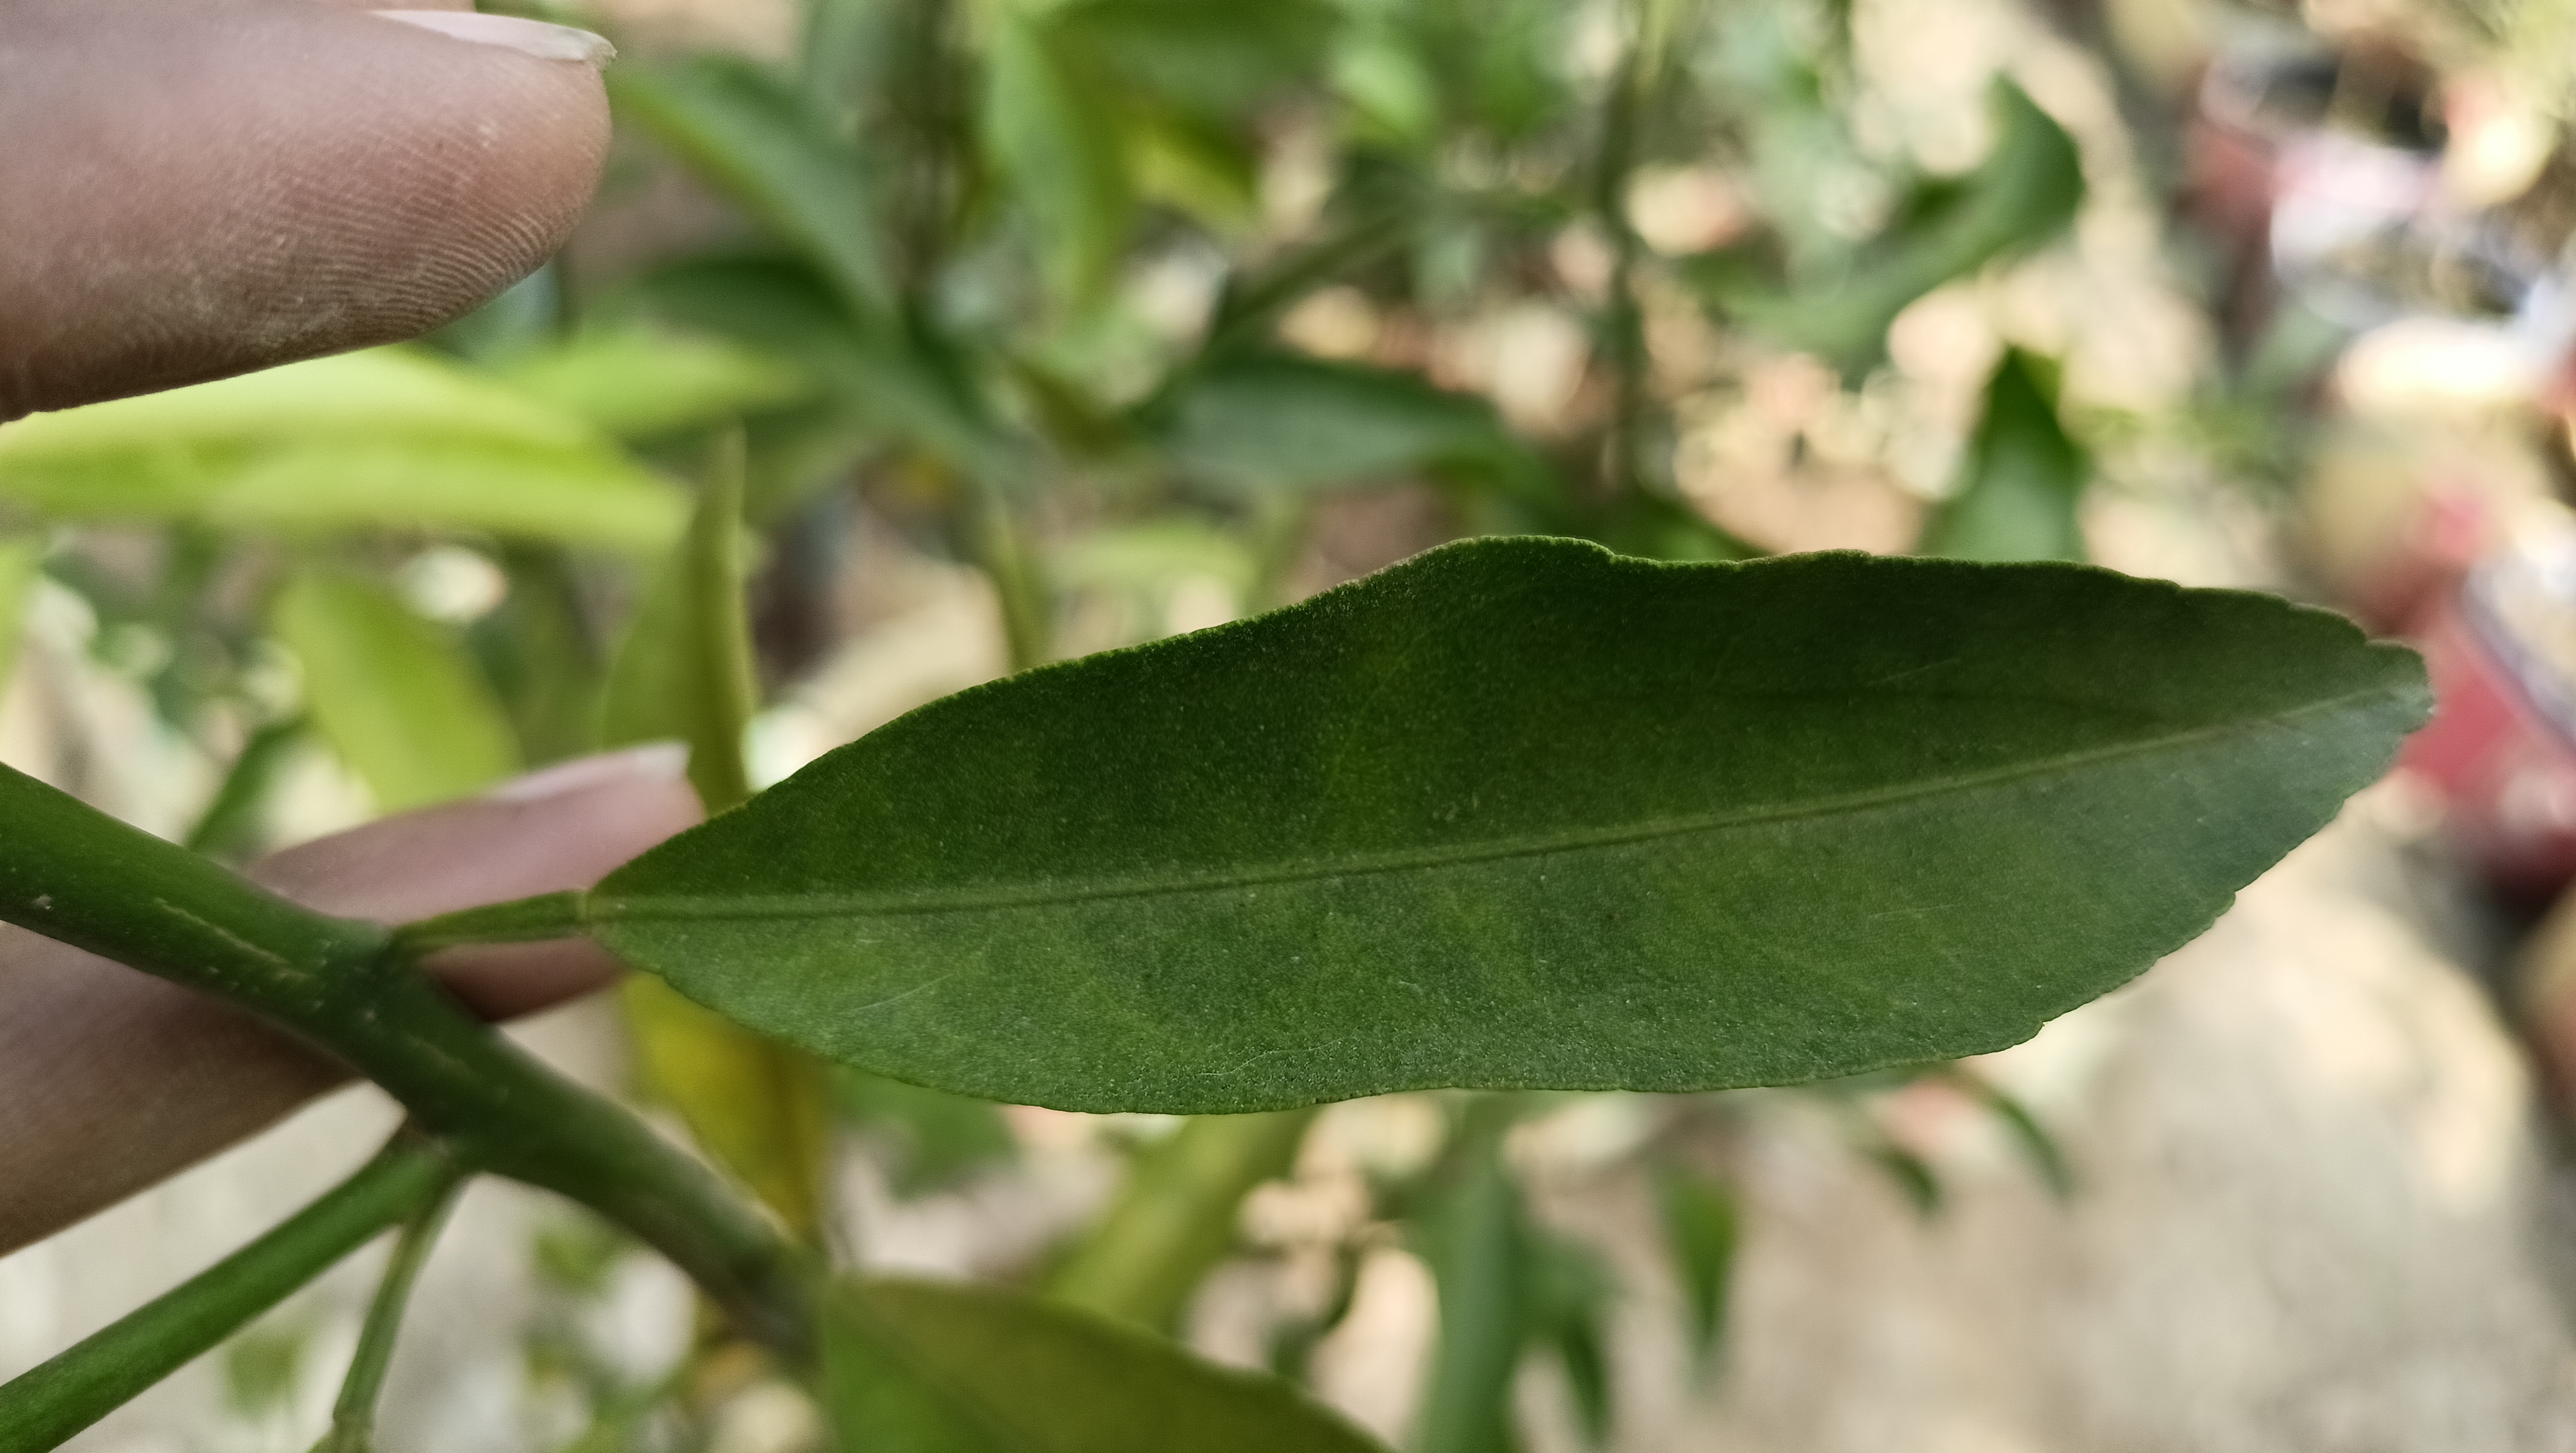
Mandarin leaf variety: Mandaring